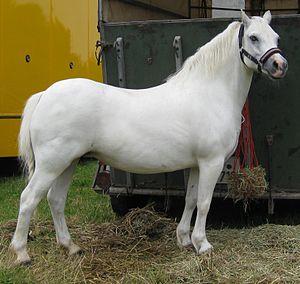
Le Welsh A est le plus petit et le plus léger des quatre types du poney gallois. C'est également le seul qui vit à l'état semi-sauvage, et appartient donc aux races britanniques de poneys des montagnes et des landes.